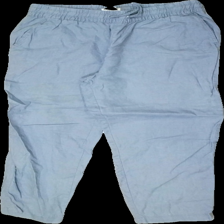
View: front
Type: Trousers
Category: Ladies
Brand: H&M
Colors: Blue
Material: 100% cotton
Cut: Regular
Size: S
Season: All
Price range: 50-100
Recommended usage: Reuse